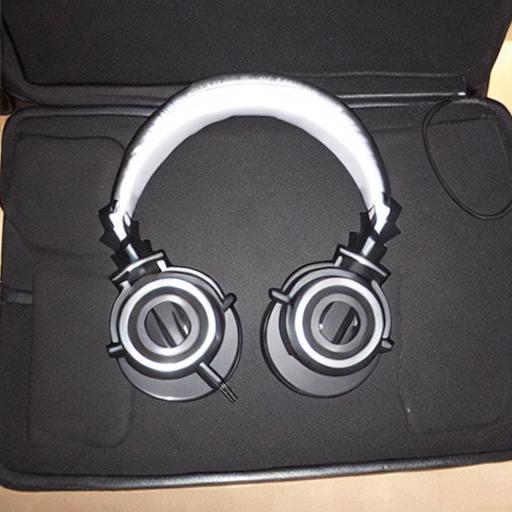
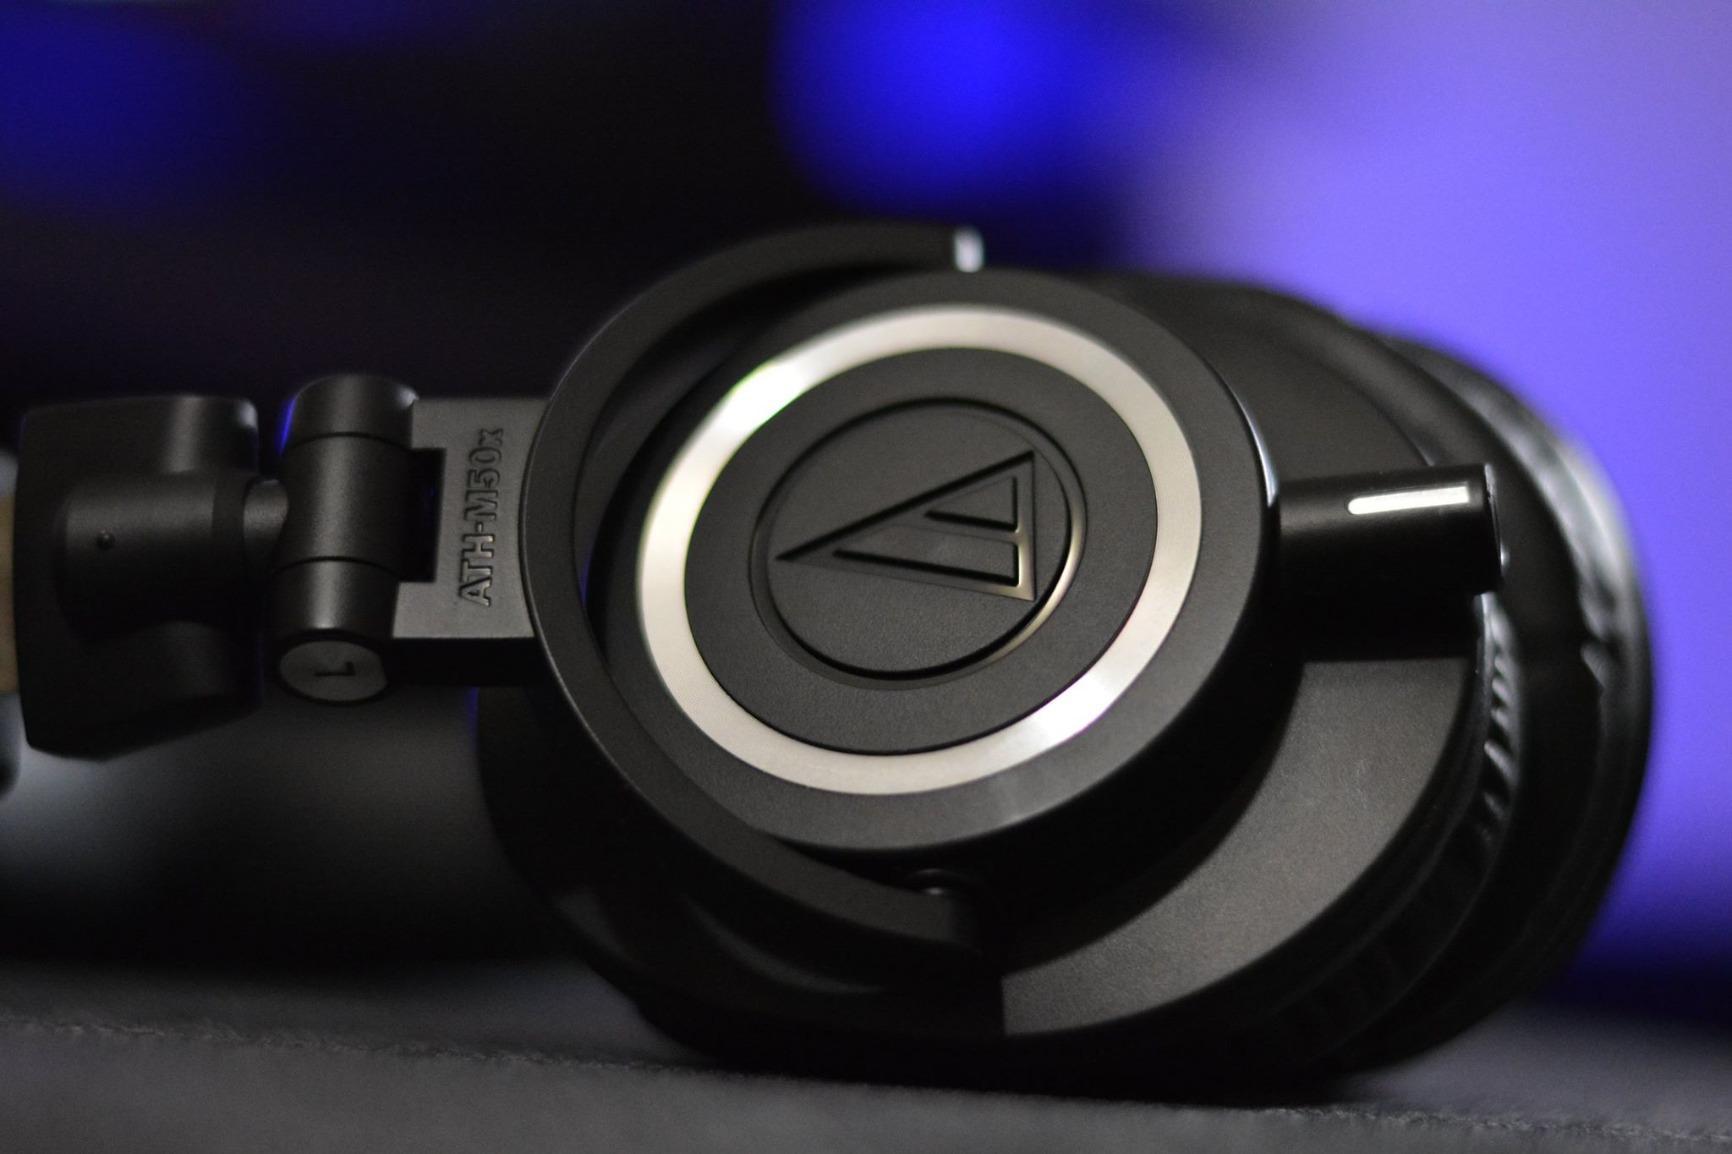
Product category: headphones
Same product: no